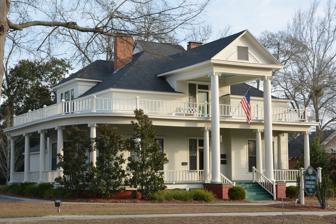
Building: Peterson-Wilbanks House
Country: United States of America
Year built: 1916
Historic house in Georgia, United States United States historic place Peterson--Wilbanks House U.S. National Register of Historic Places House in 2017 Location 404 Jackson St., Vidalia, Georgia Coordinates 32°12′50″N 82°24′49″W / 32.21389°N 82.41361°W / 32.21389; -82.41361 Area less than one acre Built 1916 Architect Ivey P. Crutchfield Architectural style Classical Revival NRHP reference No. 90000491 Added to NRHP March 22, 1990 The Peterson-Wilbanks House is a Classical Revival house in Vidalia, Georgia .  It was listed on the National Register of Historic Places in 1990. Front detail It was designed and built by regional architect-builder Ivey P. Crutchfield (1878-1952). It was deemed notable as "a good vernacular or small-town example of the Neoclassical style which had become prevalent or popular in American architecture at the turn of the [20th] century". Almost directly across the street is the Leader-Rosansky House and nearby is the Crawford W. Brazell House , both also designed by Ivey P. Crutchfield and listed on the NRHP. References Wikimedia Commons has media related to Peterson-Wilbanks House .